The Black Queen (House of the Dragon)

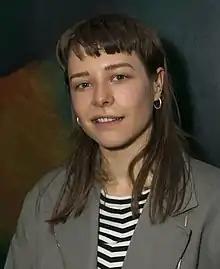
Emma D'Arcy's performance in the episode was widely praised by critics.

It received a rating of 5 out of 5 stars from Tom Percival of "The Digital Fix", 4.5 out of 5 stars from Alec Bojalad of "Den of Geek", Molly Edwards of "GamesRadar+" and Oliver Vandervoort of "Game Rant", and 4 out of 5 stars from Ed Power of "The Telegraph" and Hillary Kelly of "Vulture". Percival said that it was "a wonderfully compelling cliffhanger to leave the first season on" and an "excellent conclusion" to the season. Edwards wrote in her verdict: "The season finale is another rock-solid episode, with dragons, disaster, and excellent performances from the cast." In his review, Power stated, "with its series finale, "House of the Dragon" has emphatically seized the crown [...] and effortlessly taken up on the baton from "Game of Thrones". As the curtain came down on its debut season, it was confirmed that it has the potential to soar as high as "Thrones" at its finest." Reviewing for "IGN", Helen O'Hara gave it an "amazing" score of 9 out of 10 and wrote in her verdict, "It's been a sometimes slow-burning first season to "House of the Dragon", but the emotional impact of this finale shows that all that ground-laying has established characters to care about and invest in. It also kicks off the Dance of the Dragons in earnest with the best action scene of the season." Erik Kain of "Forbes" called it "a tremendous and powerful season finale" and that it "surpassed every expectation". Cameron Frew of "Dexerto" deemed it "breathtaking television" and considered the overall series "the best TV show of 2022".